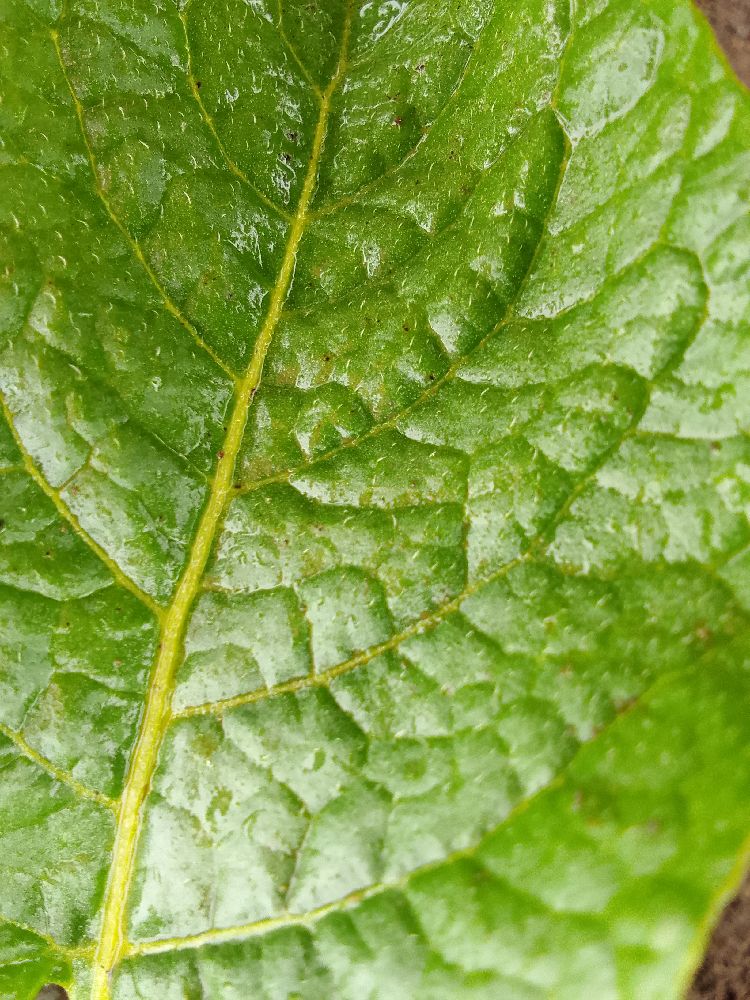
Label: Healthy